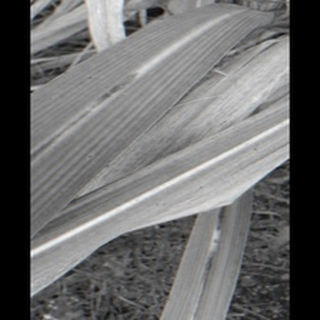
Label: sugarcane_red_rot